Frontignan-de-Comminges

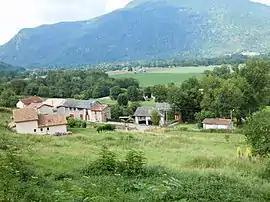
A general view of Frontignan-de-Comminges

Frontignan-de-Comminges is a commune in the Haute-Garonne department in southwestern France.